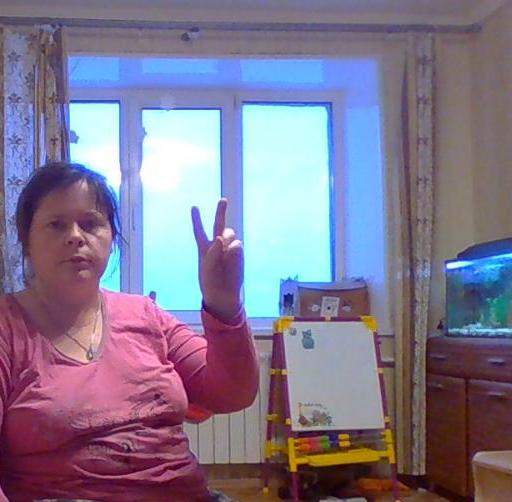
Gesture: peace